List of songs recorded by Sunn O)))

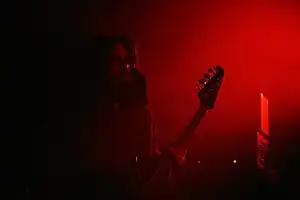
Stephen O'Malley performing with Sunn O))) in 2008.

The following is list of every song the American drone metal band Sunn O))) has officially released. It includes songs released on studio albums, live albums, EPs, singles, demos, various artist compilation albums, collaborative albums, remix albums, as well as songs exclusively released on limited-edition or international versions of albums. The list does not include unreleased tracks, unrecorded live tracks, bootleg recordings, or songs originally released on albums later added to a compilation.